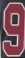
Number: 9